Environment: real
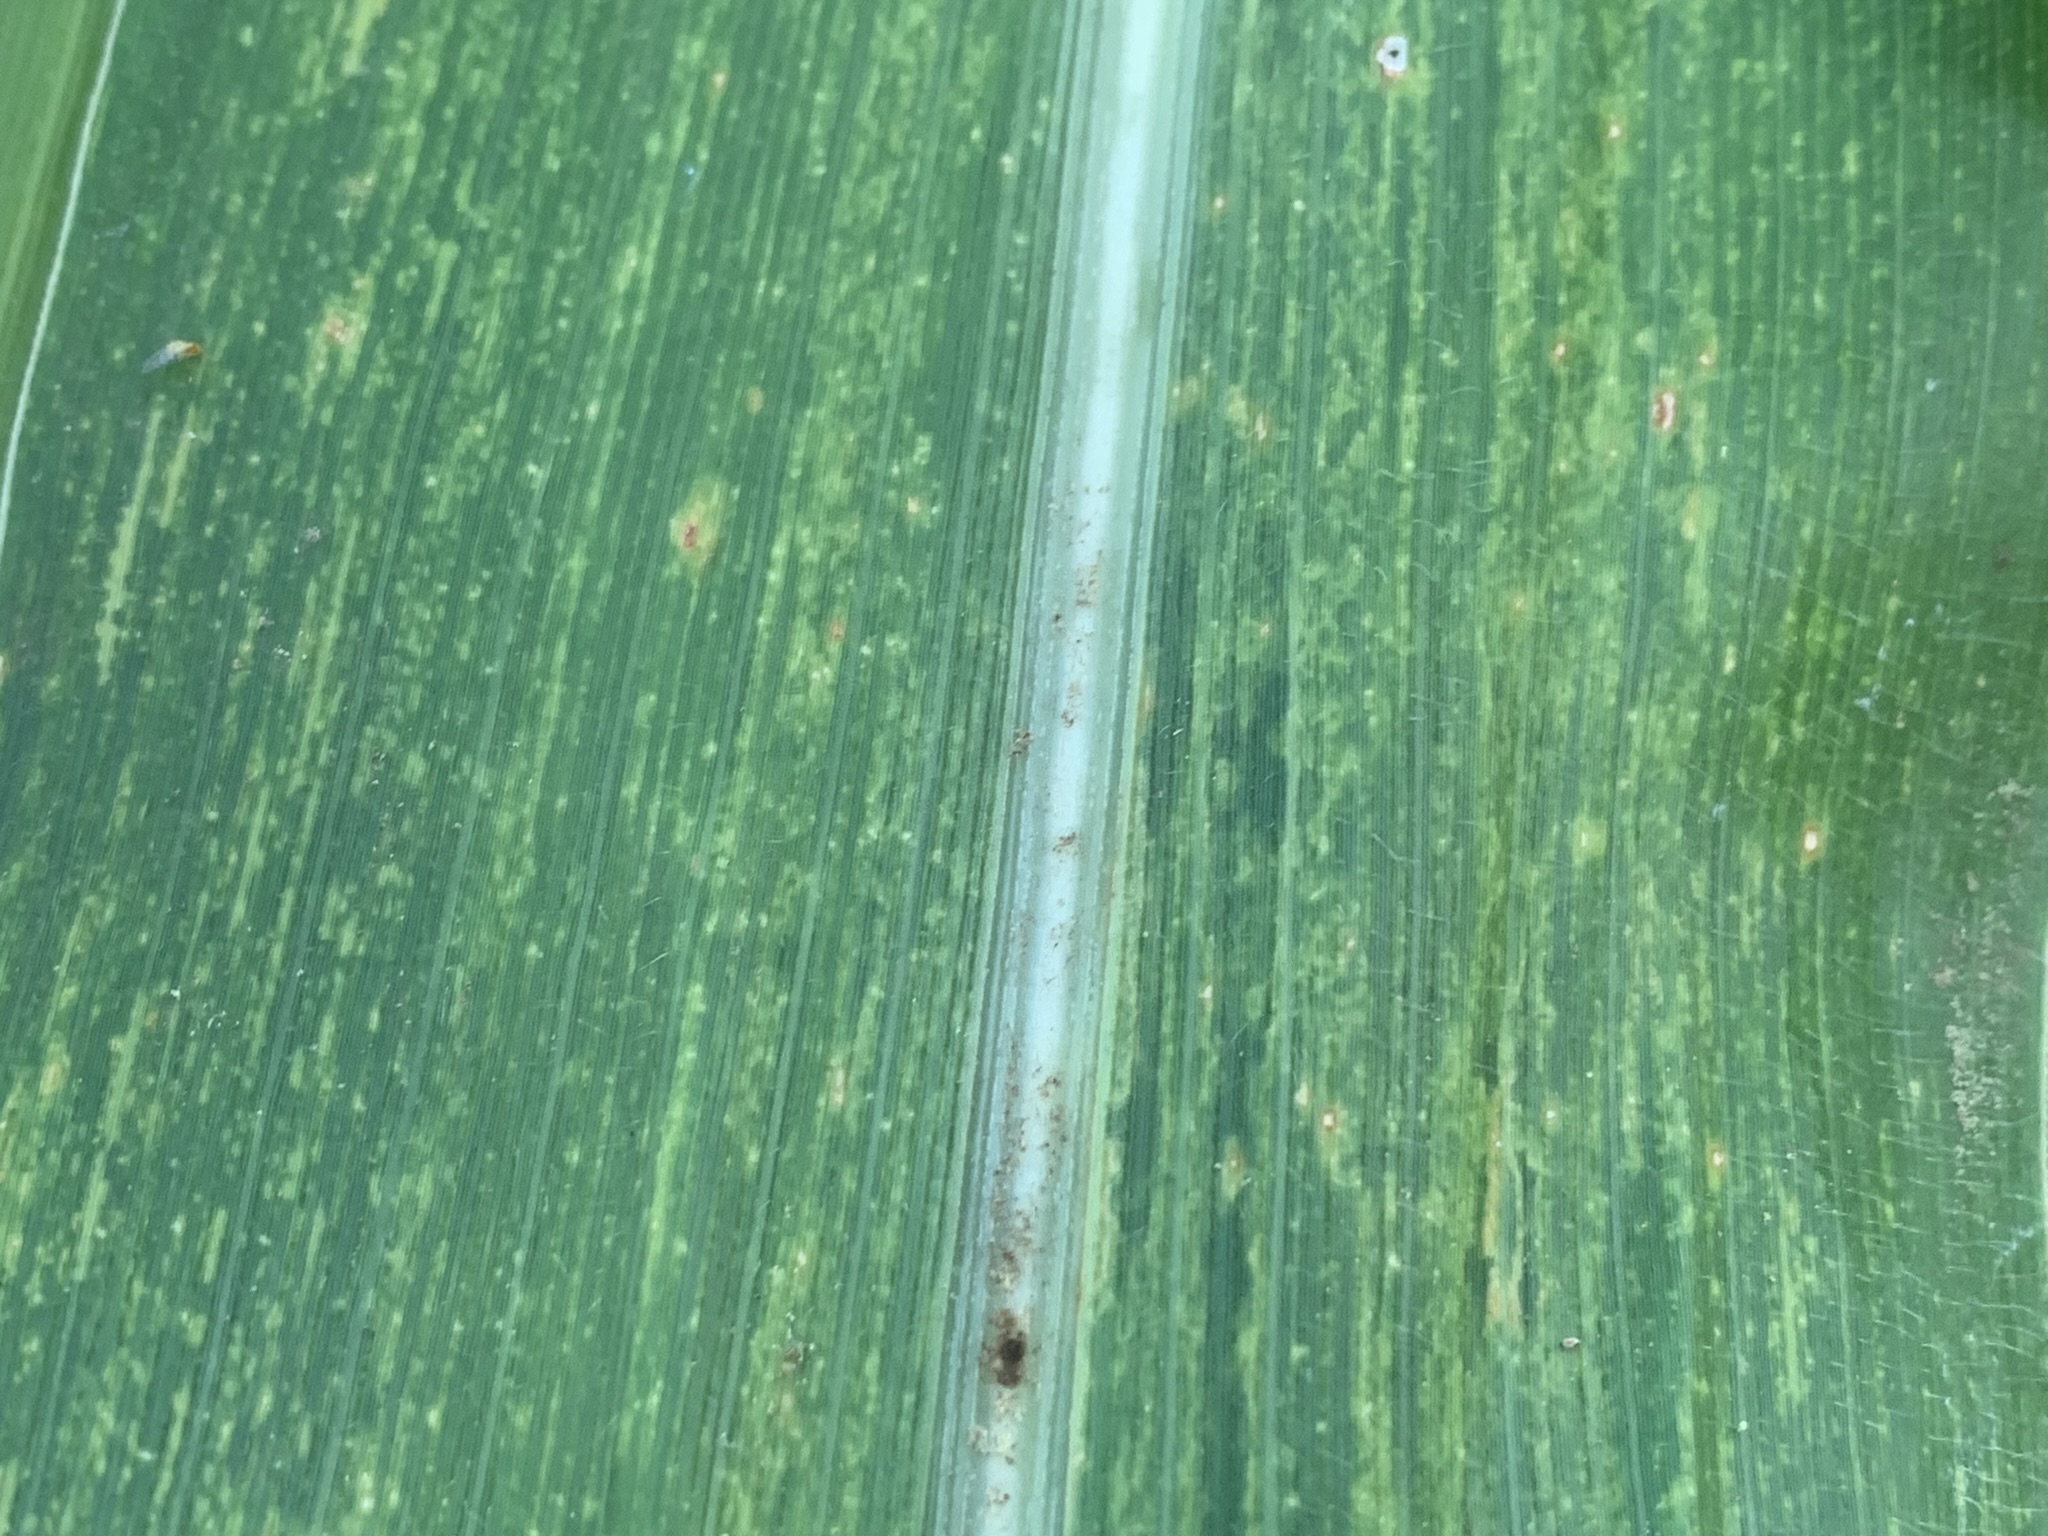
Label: lethal_necrosis